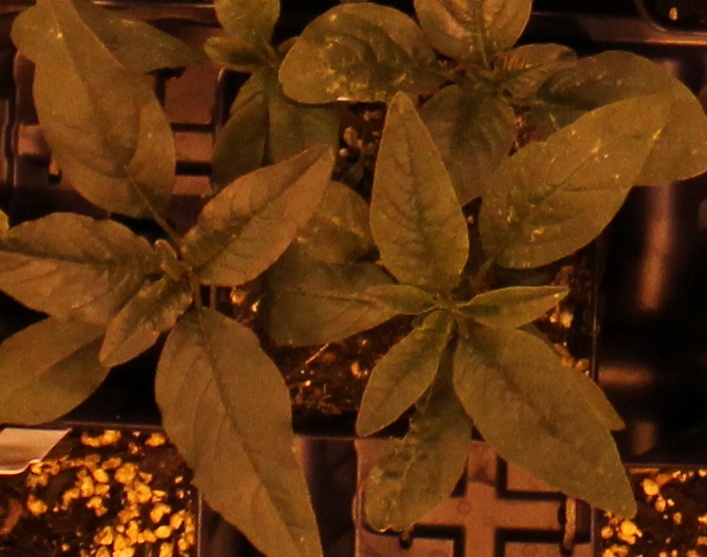
Label: Waterhemp